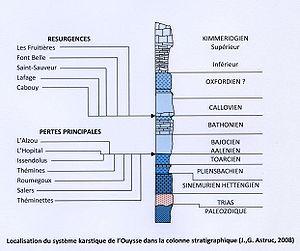
Localisation du système karstique de l'Ouysse dans la colonne stratigraphique. Document de Jean-Guy Astruc.
L'Ouysse est une rivière française du Massif central qui coule dans le département du Lot, en région Occitanie. Cet affluent en rive gauche de la Dordogne entaille d'abord le causse de Gramat de profonds canyons comme à Rocamadour, puis devient souterrain sur l'essentiel de son parcours. Certaines parties sont encore inconnues et cela entraîne des incertitudes sur la longueur totale du cours d'eau.